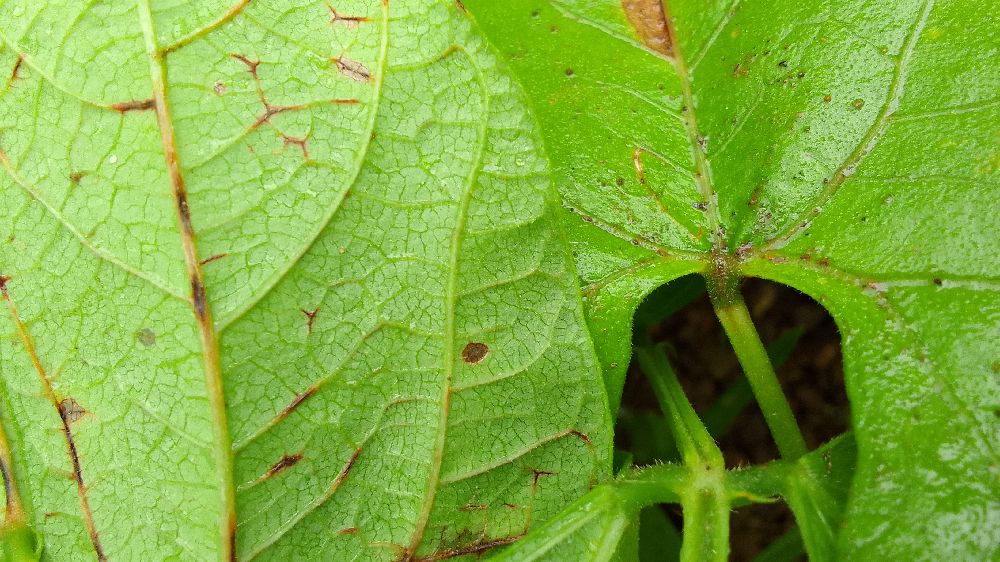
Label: anthracnose